Question: Please indicate a possible affordance area of the cup that can be used for containing.
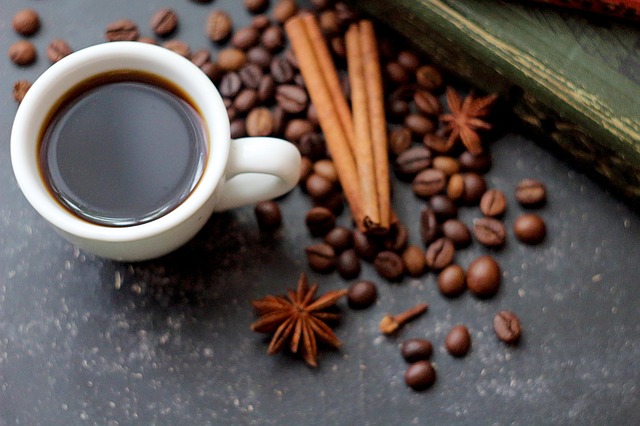
Answer: [7.5, 41, 232.5, 246]